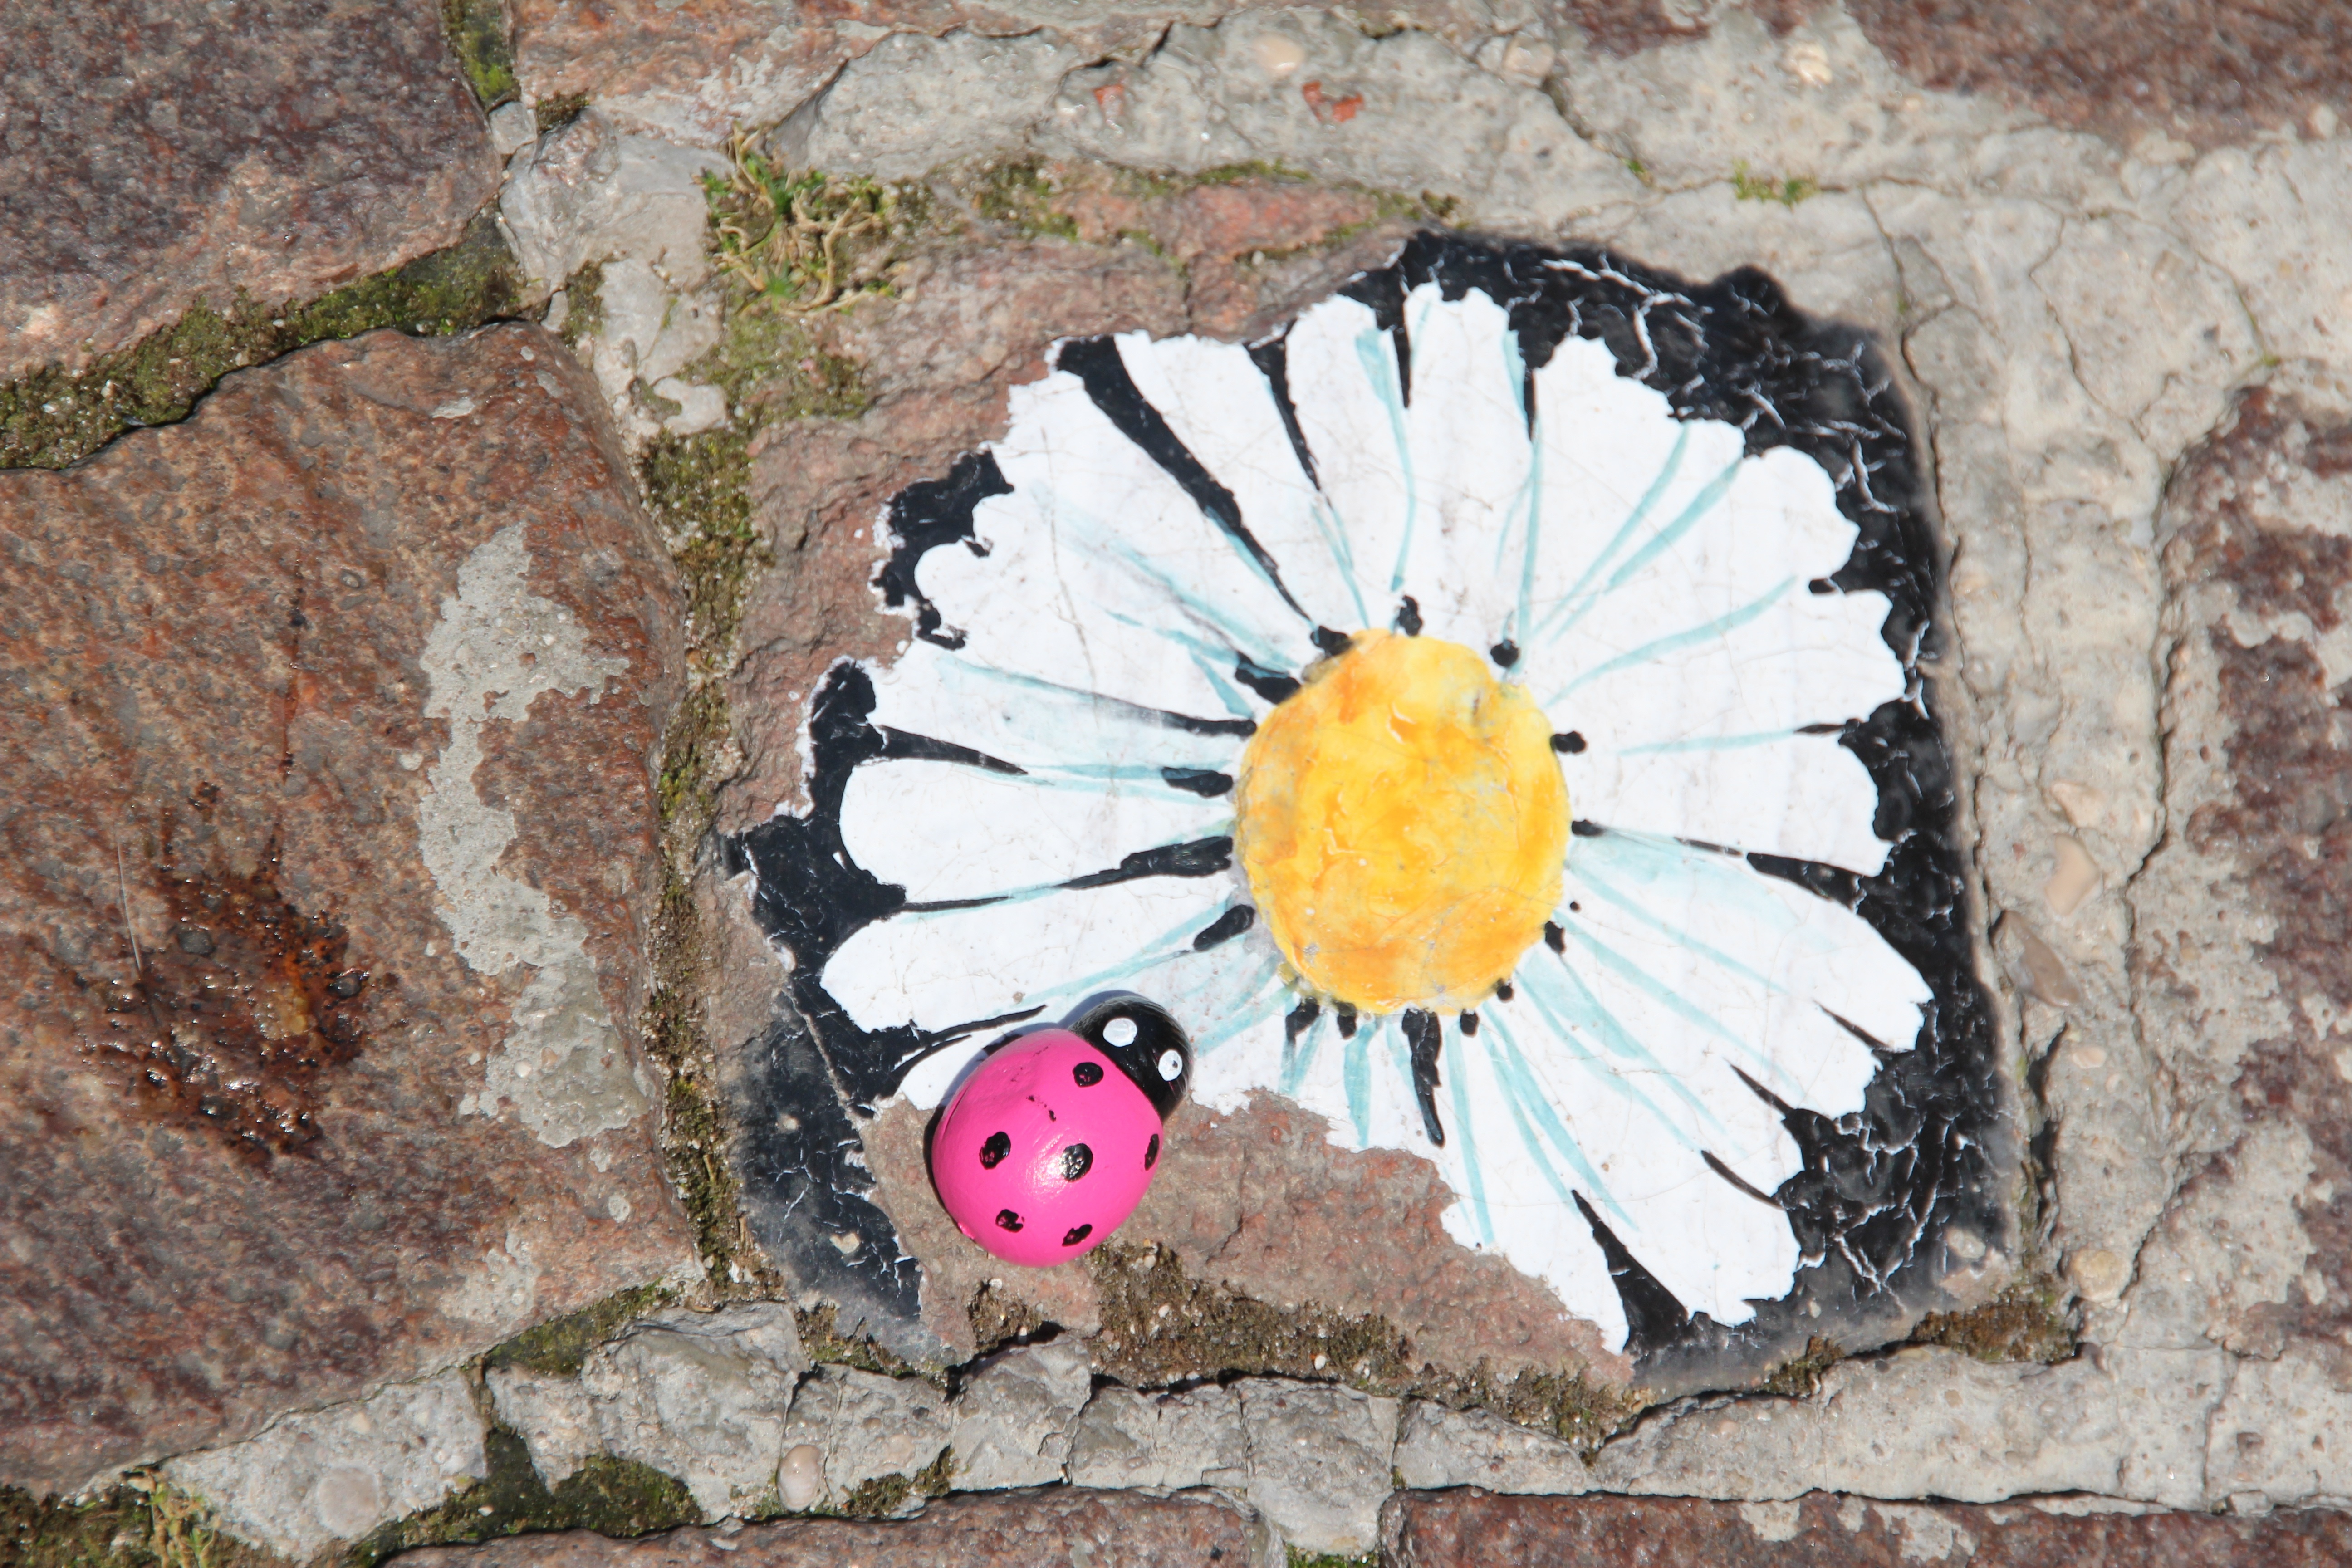
plant, leaf, flower, soil, ladybug, flora, magenta, bardolino, paving stone, street painting, margarite